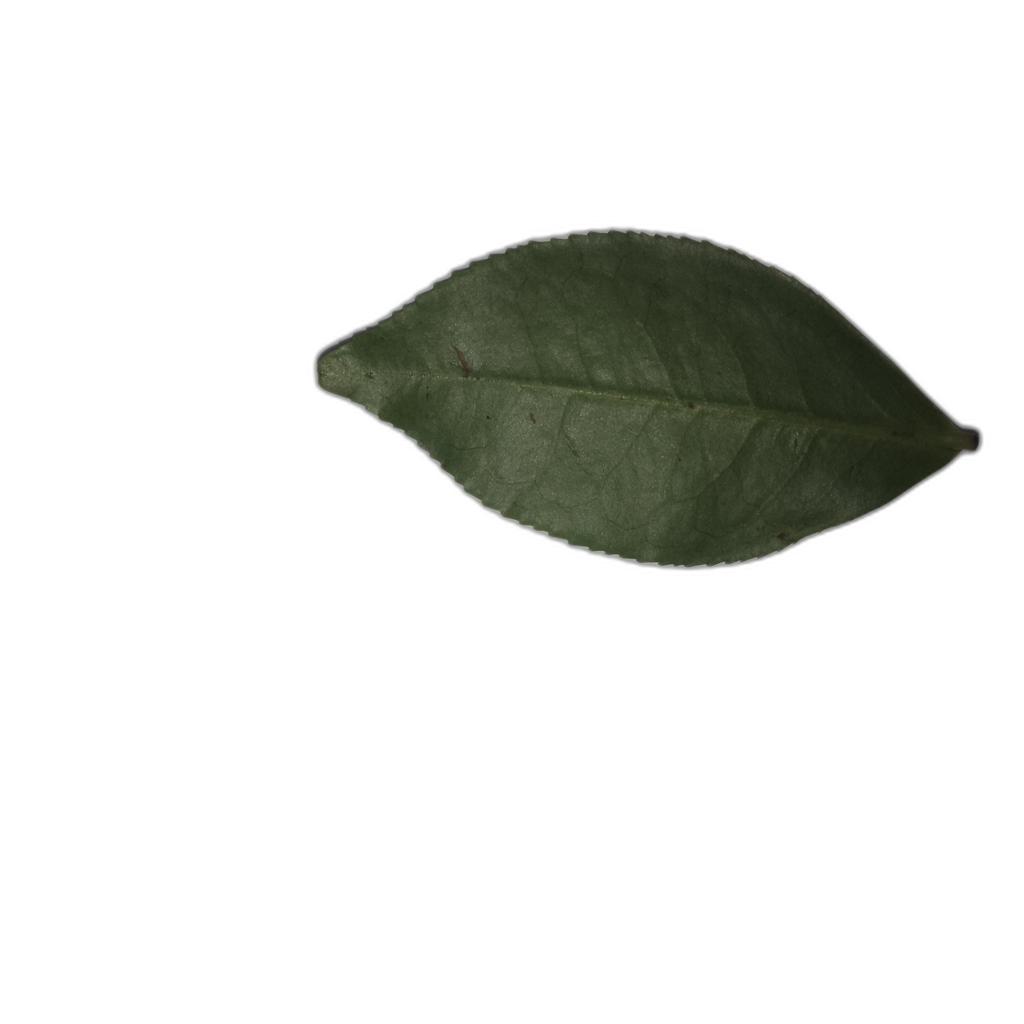
Label: Healthy